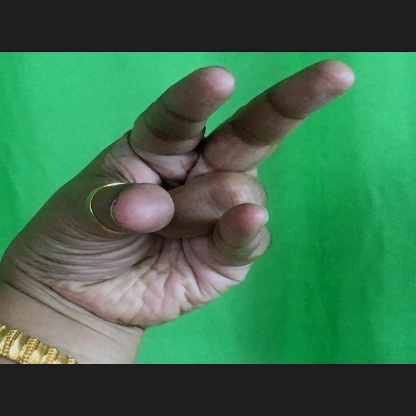
Mudra: Kangulam